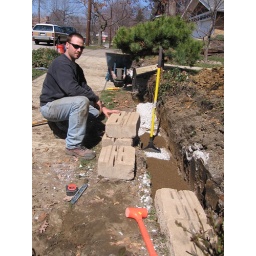
A new stone wall was installed in early April of 2005 by Bryan from Kinney Landscaping.